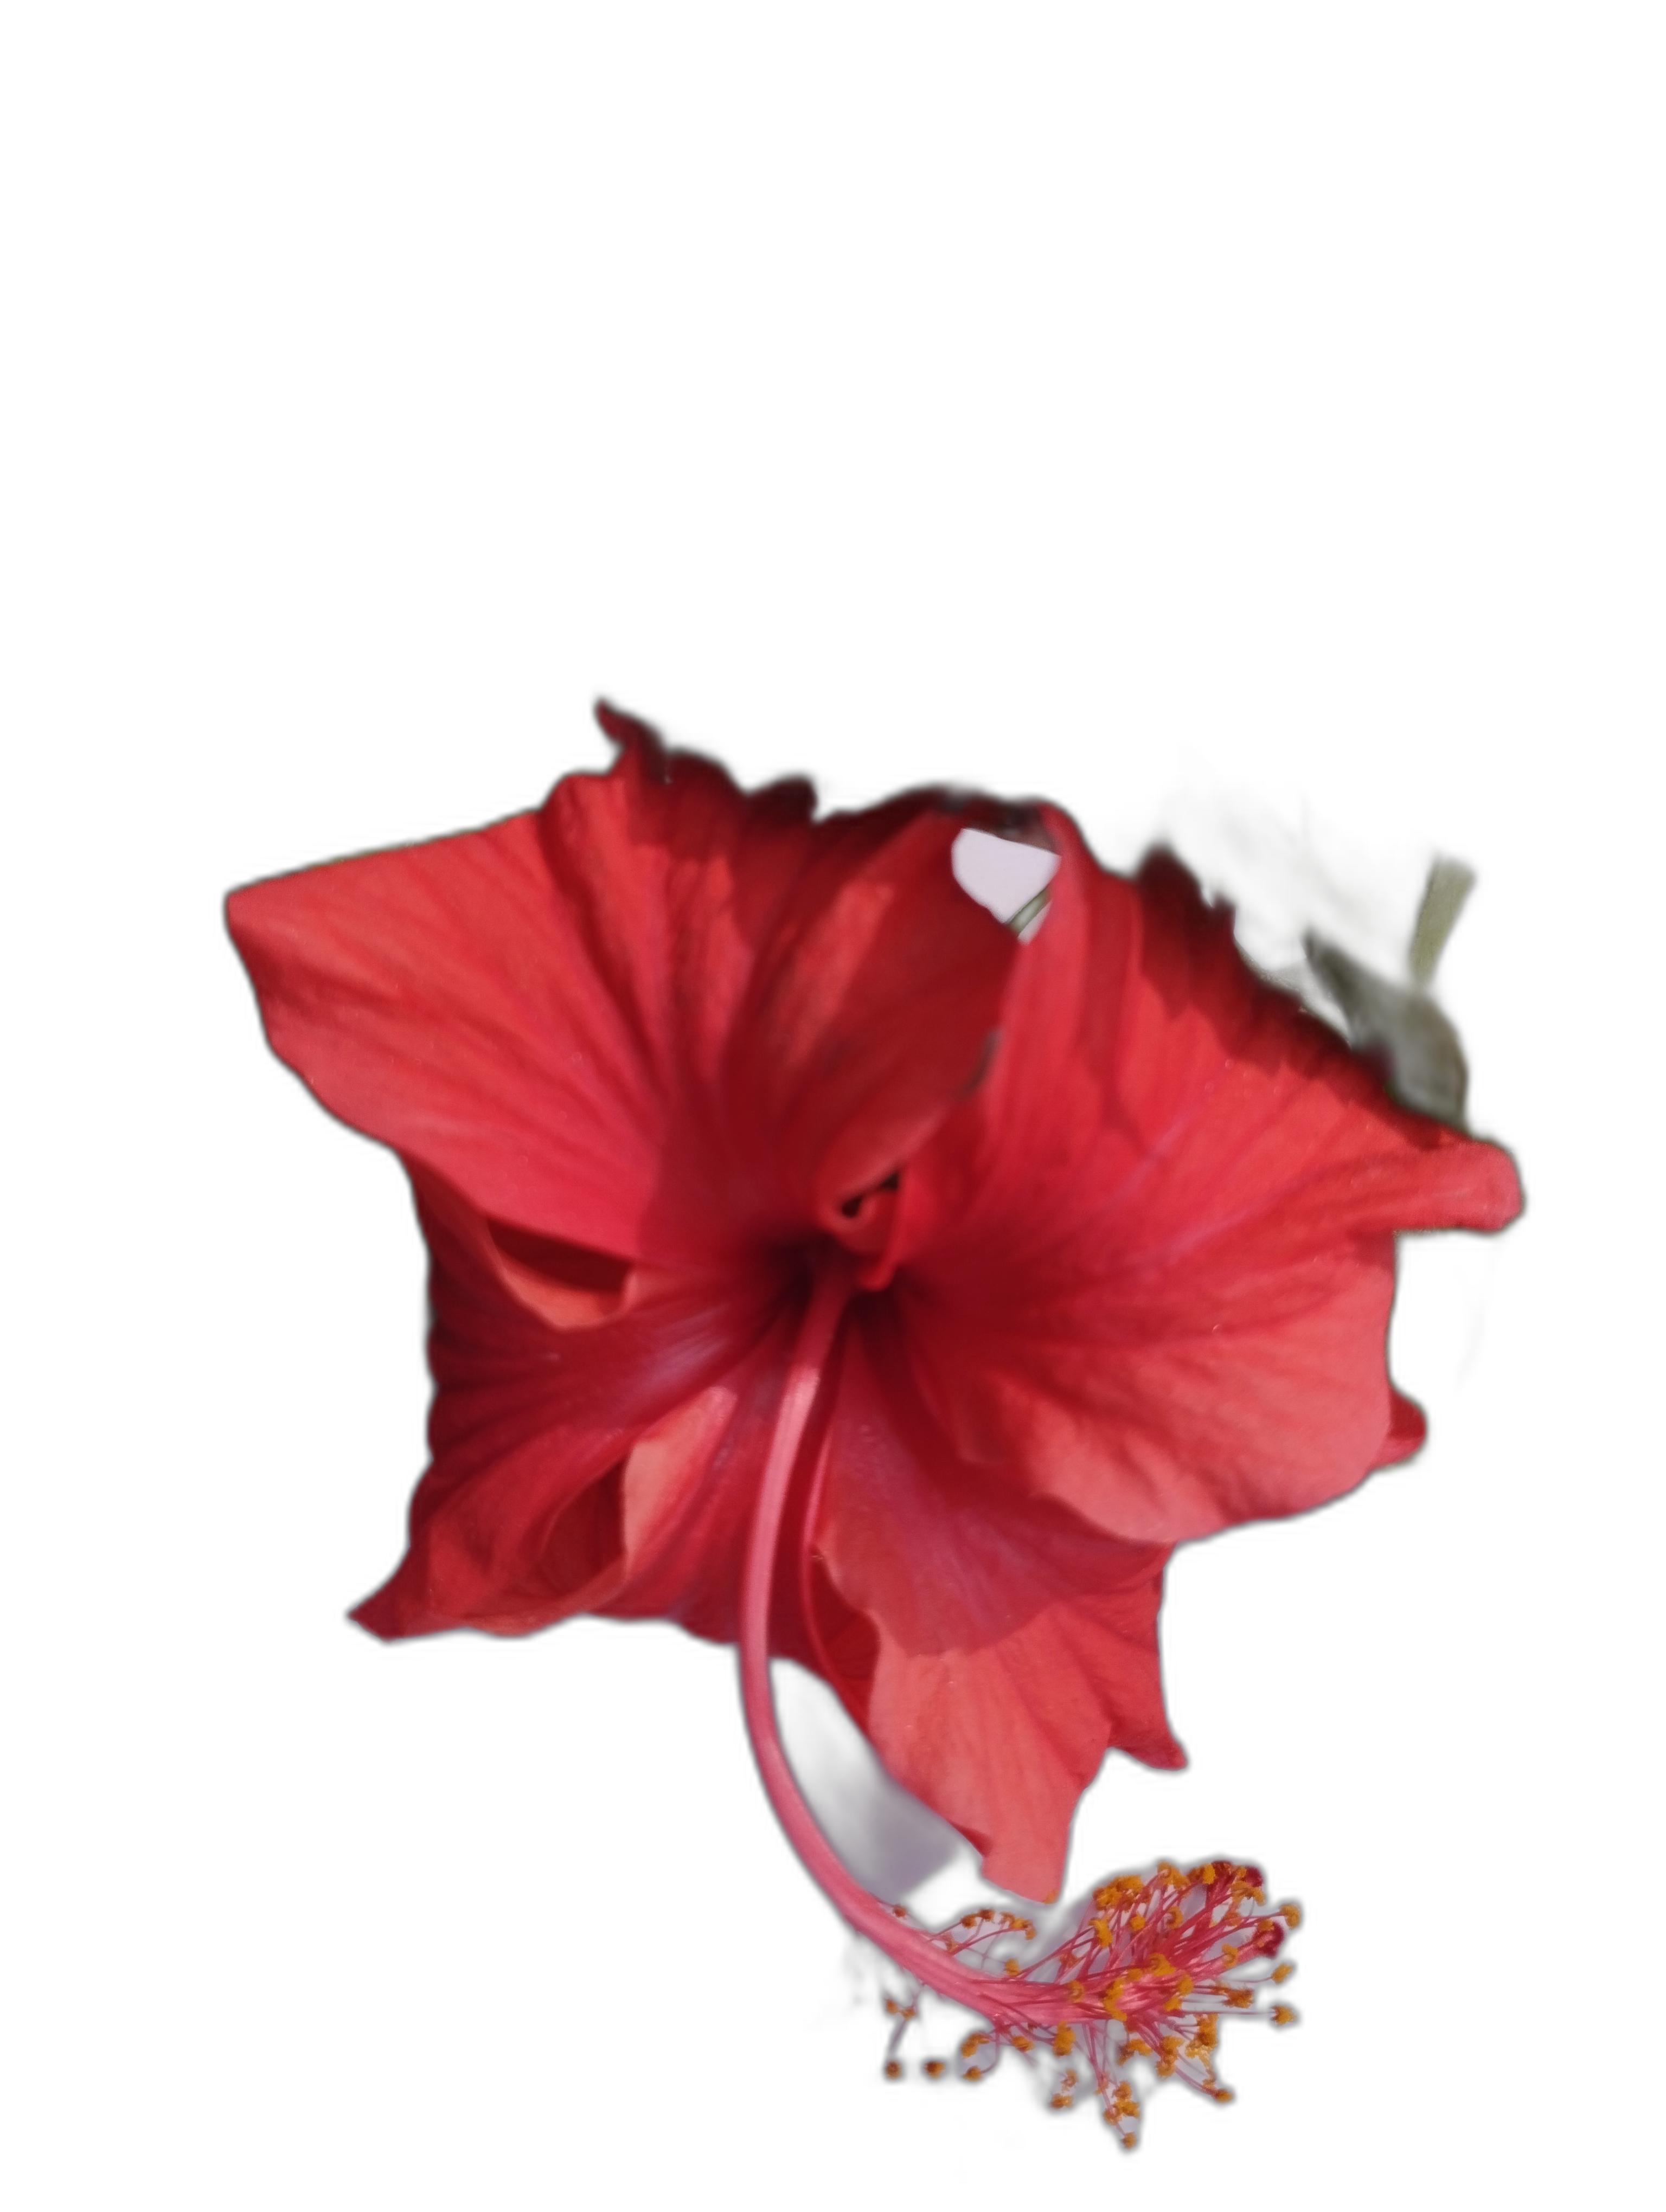
Label: Hibiscus